Kol Torah

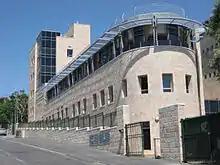
New wing of Kol Torah

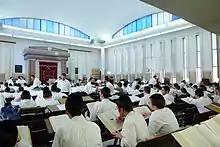
Bet Midrash

Kol Torah is a yeshiva in the Bayit Vegan neighborhood of Jerusalem.